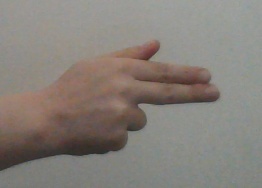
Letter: ghain